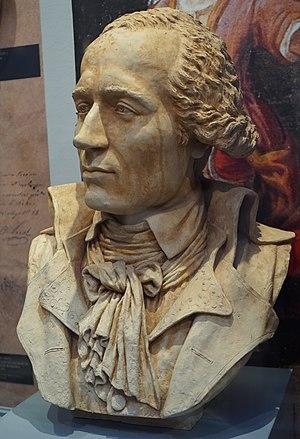
lors d'une exposition temporaire.
Le musée des Beaux-Arts et d'Archéologie de Châlons-en-Champagne est un musée français installé place Godart. Il est créé en 1794 sous le nom de muséum départemental pour recueillir les biens mobiliers des émigrés et des maisons religieuses. Les frontons du musée sur la place Godart sont l'œuvre du sculpteur Gustave Navlet, en 1890-1891.